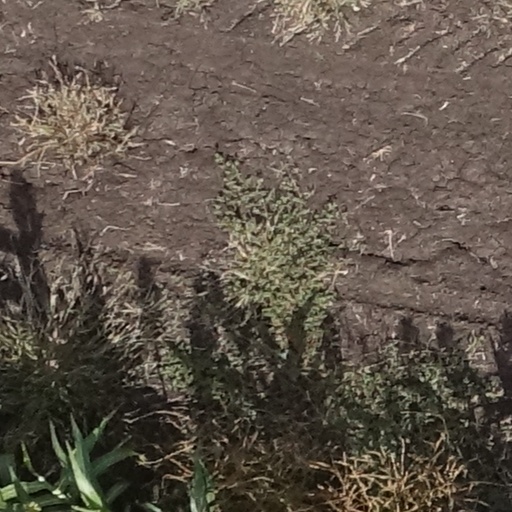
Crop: sorghum